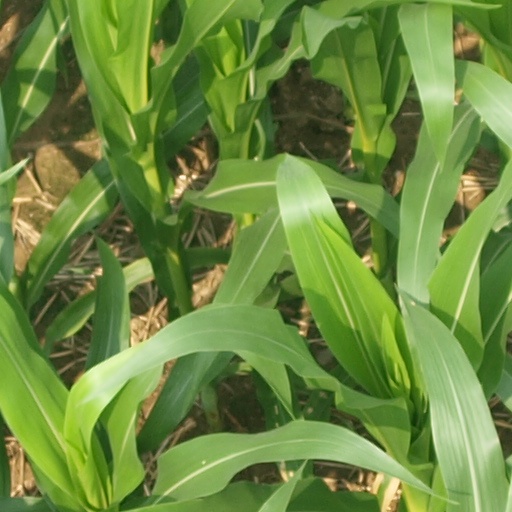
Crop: maize; corn